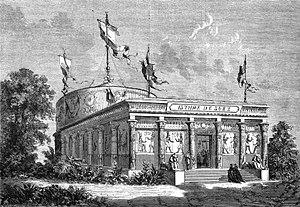
""Vue extérieure du pavillon de l'isthme de Suez. - M. Chapon, architecte. Dessin de M. Lancelot""."
Louis-Étienne-Alfred Chapon est un architecte français du XIXᵉ siècle, né à Paris le 22 décembre 1834, ville où il est mort le 24 avril 1893.